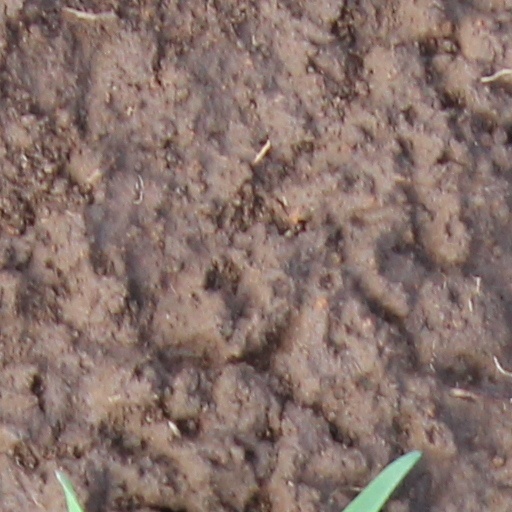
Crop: wheat